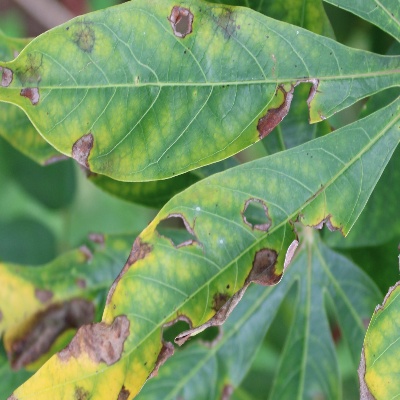
Crop: Cassava
Condition: brown spot